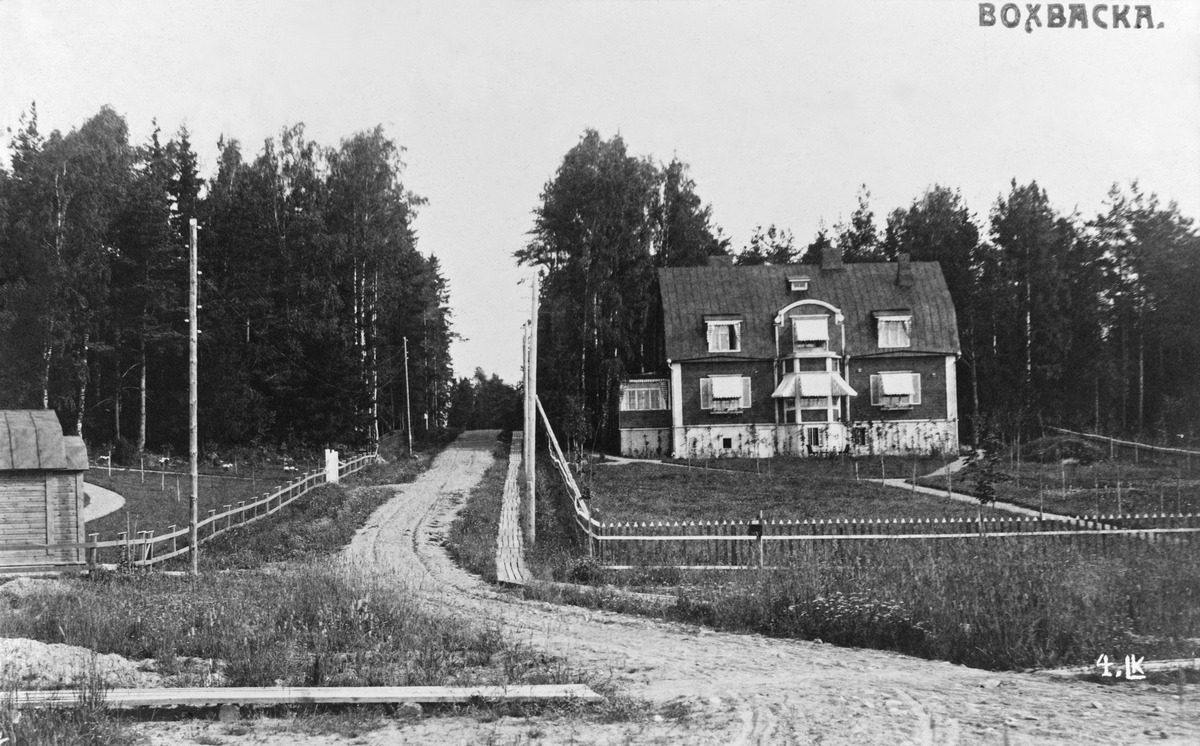
Golowinien huvila ja ns
sisällön kuvaus: Golowinien huvila ja ns. Kenraalinmäki, nykyisin Erkki Melartinin polkua. mustavalkoinen
Ajankohta: kuvausaika 1910 -luku
Paikka: Suomi, Uusimaa, Helsinki, Pukinmäki Helsinki, Erkki Melartinin polku
Aiheet: huvilat asuinrakennukset